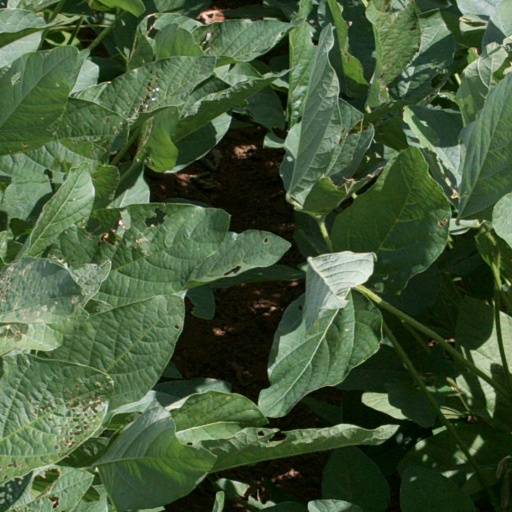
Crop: soybean